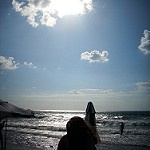
Label: sea